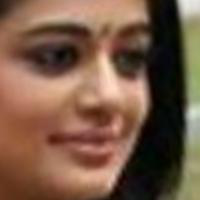
Age group: age 21-30